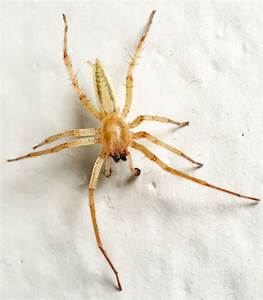
Label: ragno